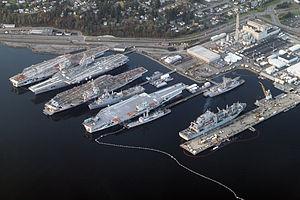
Le Puget Sound Naval Shipyard and Intermediate Maintenance Facility est un chantier naval de la marine des États-Unis dans le Puget Sound à Bremerton.
Une Naval Inactive Ship Maintenance Facility est une installation appartenant à la marine des États-Unis en tant qu'installation d'attente pour les navires déclassés, en attendant la détermination de leur sort final. Tous les navires de ces installations sont inactifs, mais certains sont toujours inscrits au Naval Vessel Register, tandis que d'autres ont été rayés de ce registre.
Bremerton est une ville portuaire du comté de Kitsap dans l'État de Washington aux États-Unis. Sa population était de 37 259 habitants au recensement de 2000. La ville abrite les chantiers navals Puget Sound Naval Shipyard et une annexe de la base navale de Kitsap. La ville est reliée par un ferry au centre-ville de Seattle.